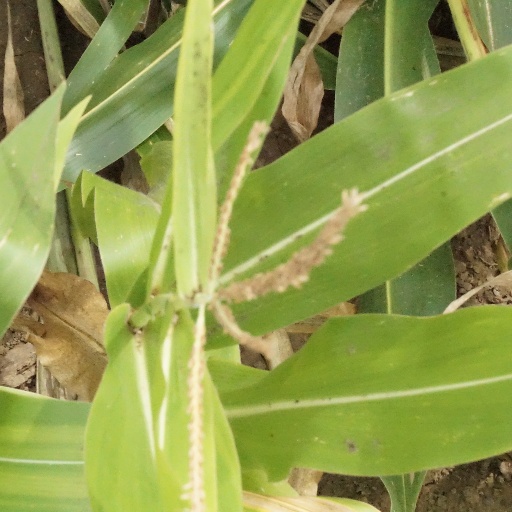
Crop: maize; corn